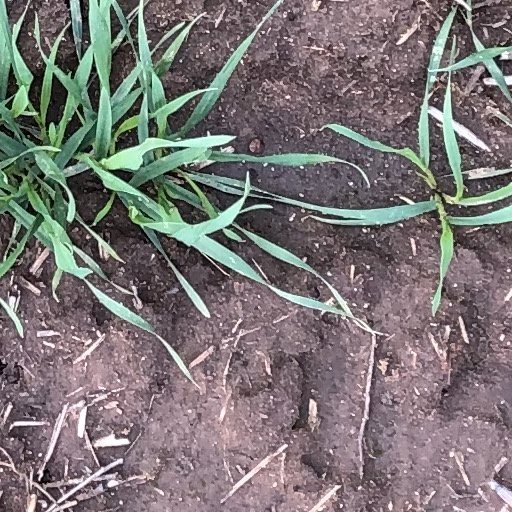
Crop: wheat